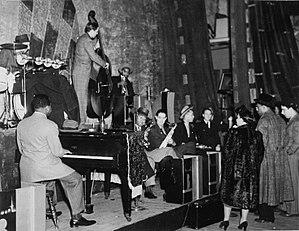
William Basie, dit Count Basie, né le 21 août 1904 et mort le 26 avril 1984, est un pianiste, organiste et chef d'orchestre de jazz. Son orchestre s'inscrit dans la tradition de Kansas City, ville-berceau du middle jazz orchestral. Il était surnommé la machine à swing.